CWI/WIPA Awards

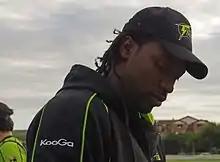
Chris Gayle won his second Player of the Year award in 2011.

The awards function was held on 5 June 2011 in Port of Spain, Trinidad and Tobago.